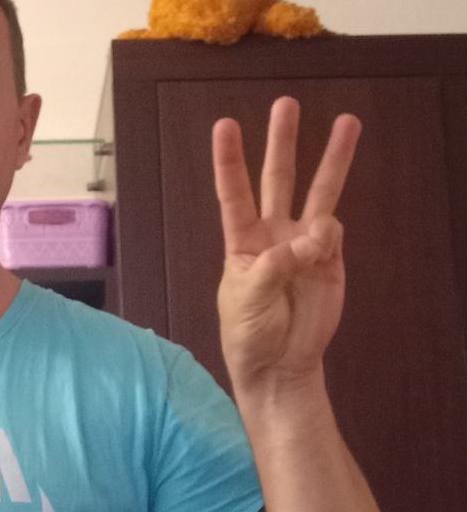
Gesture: three